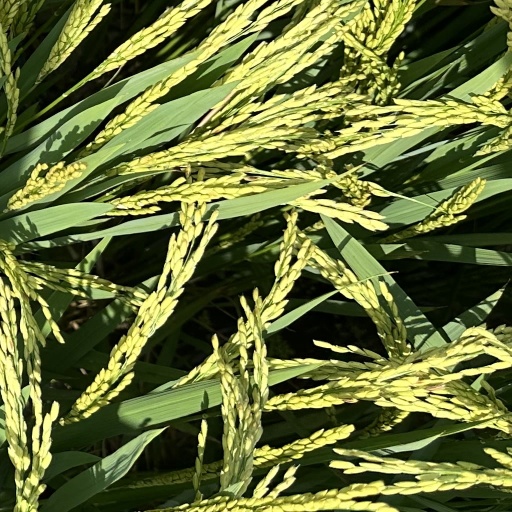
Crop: rice